Rubio Rubin

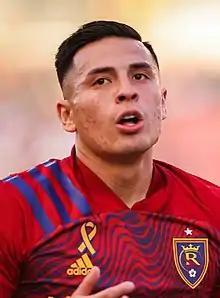
Rubin with Real Salt Lake in 2021

Rubio Yovani Méndez Rubín (born 1 March 1996) is a professional footballer who plays as a forward who currently plays for Charleston Battery in the USL Championship. Born in the United States, he plays for the Guatemala national team.